William J. Dodd

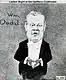
Cartoon from 1922 Uplifters Club Yearbook

Dodd spent nearly 27 years in Louisville. During this time his professional partners were Oscar C. Wehle, Mason Maury (1889–1896), Arthur Cobb, and Kenneth McDonald. Also, Dodd's output from these years contained many free-lance projects, and in at least one case Dodd teamed with Ohio architect Frank Mills Andrews. He worked throughout Kentucky and across the midwest, specifically Illinois, Indiana, and Tennessee, creating structures of exceptional craftsmanship and high style, designs which traced the transitional tastes and technologies of the period leading up to Modernism. On the east coast, extant Dodd structures from the early 1890s can be found in Virginia, in the historic Ghent (Norfolk) neighborhood.